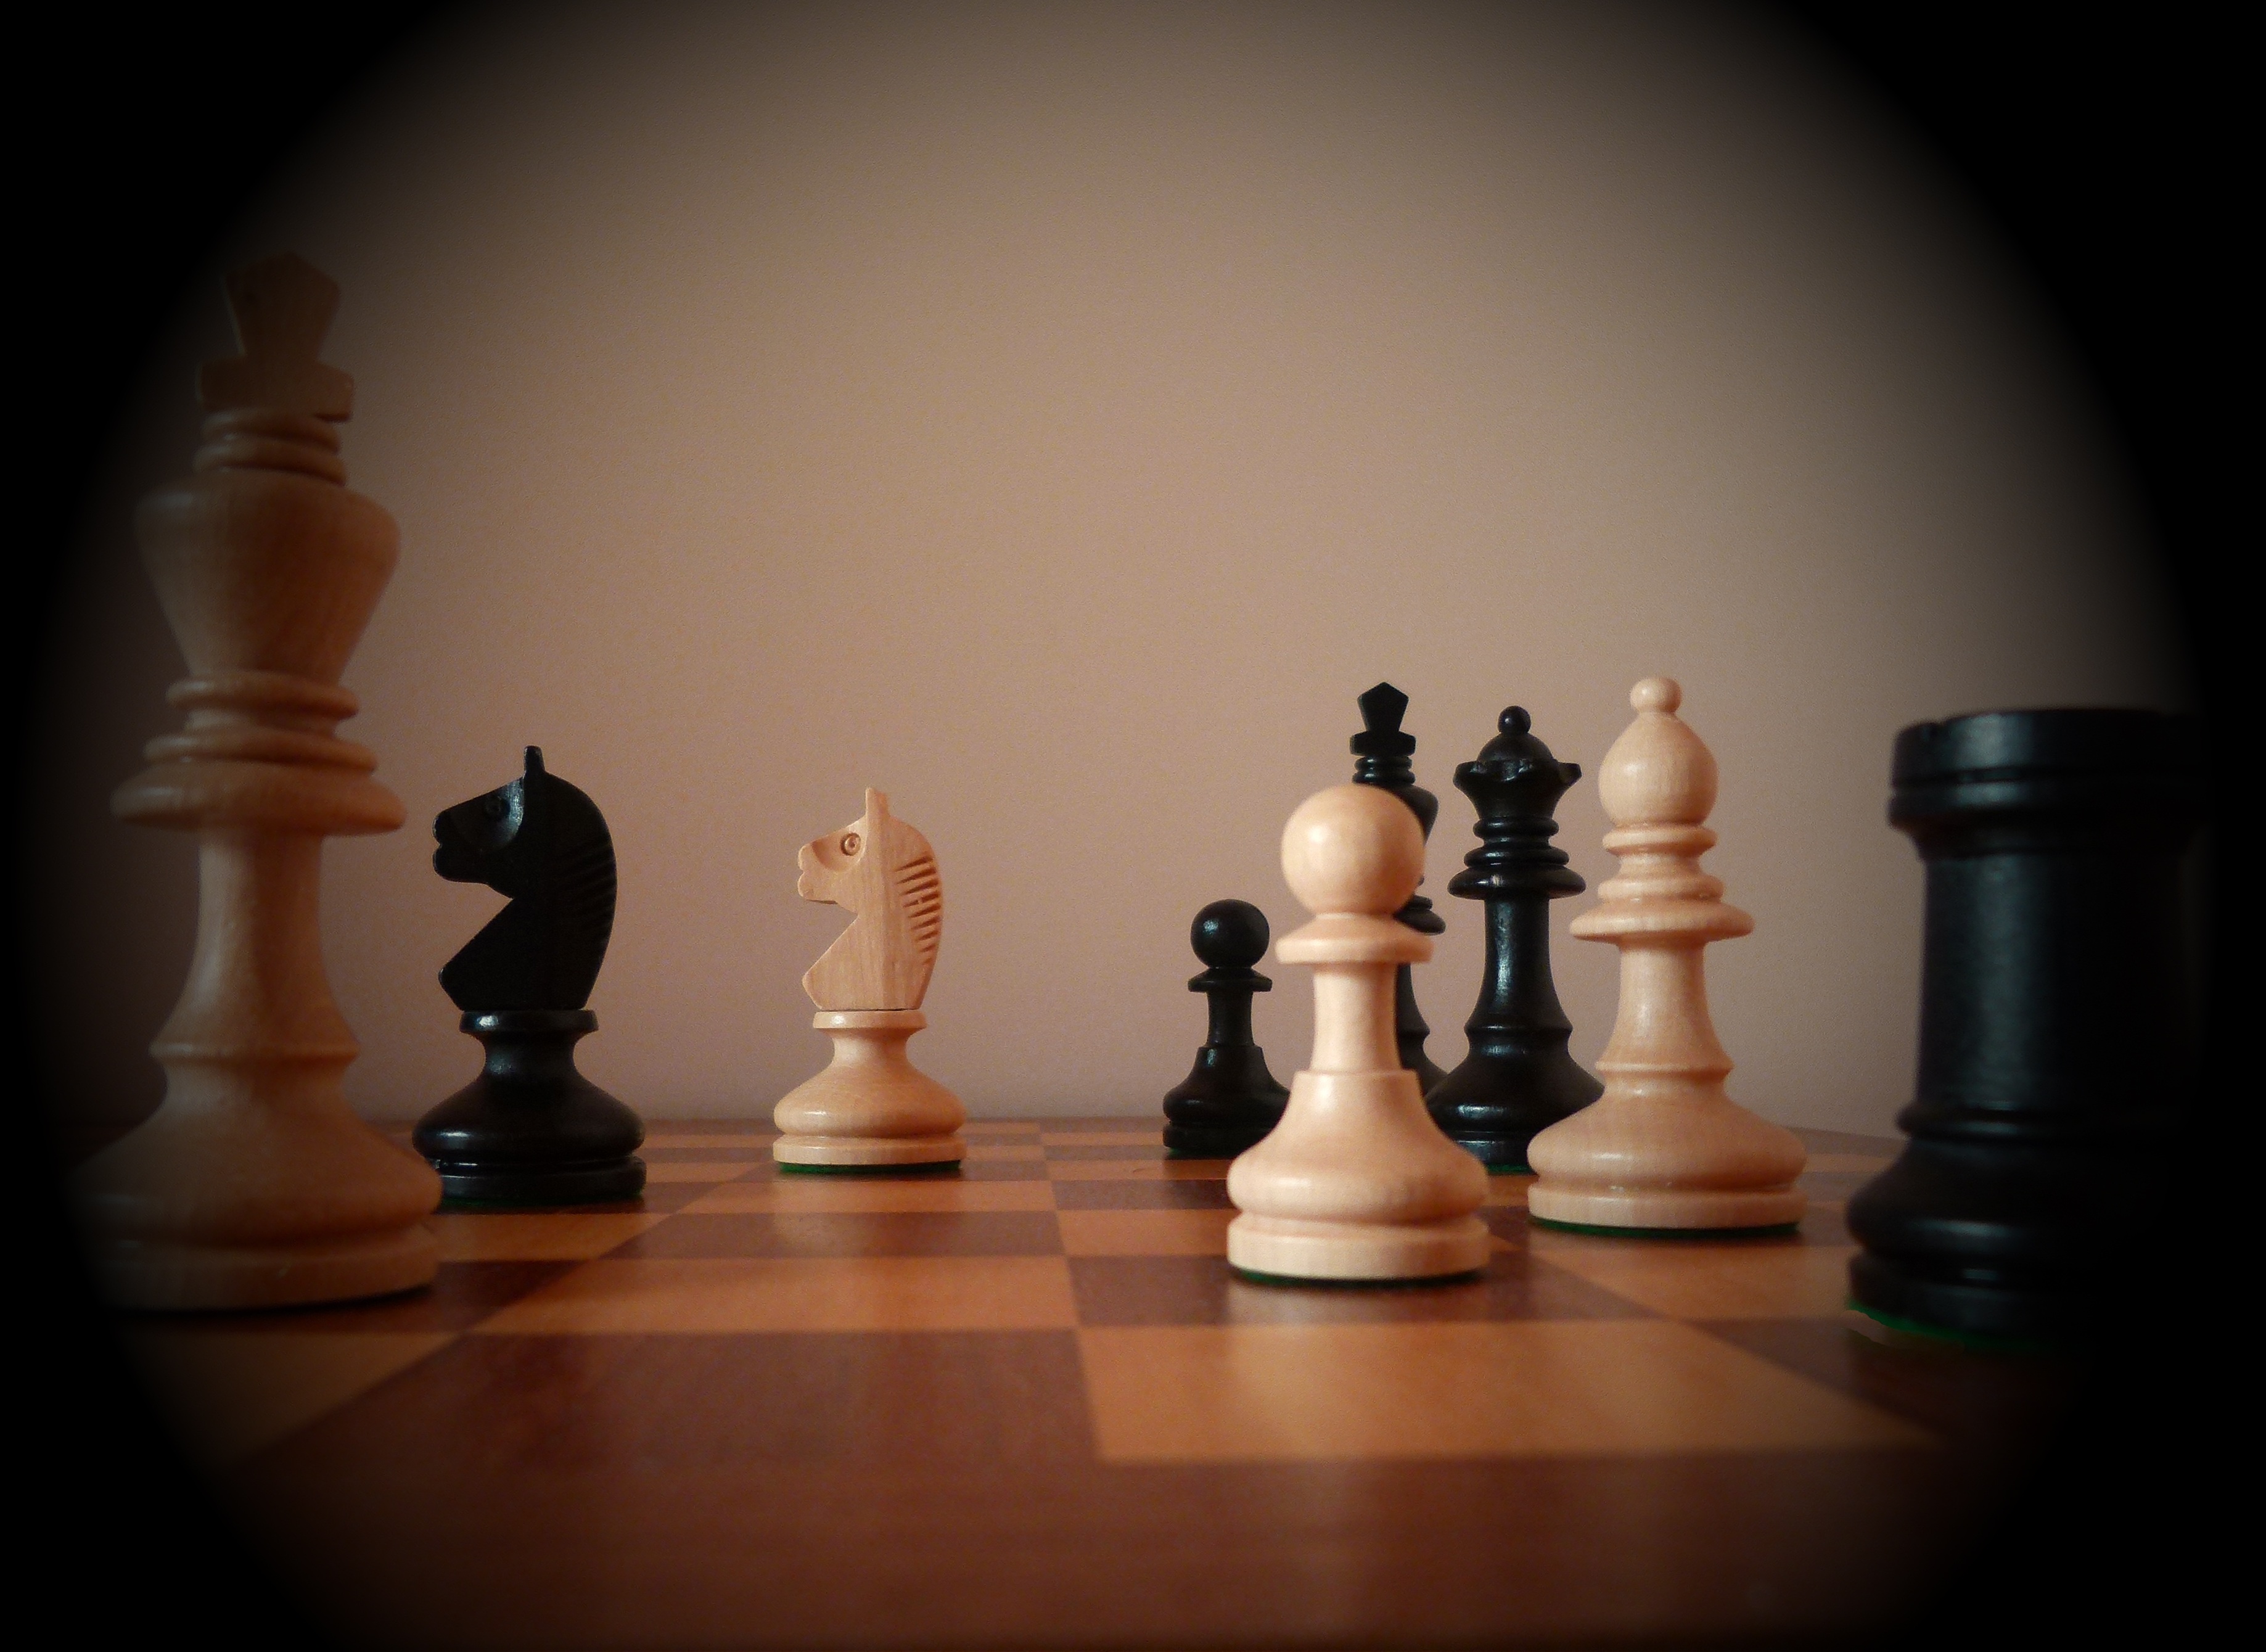
black and white, play, recreation, tower, horse, think, board game, sports, chess, chessboard, runners, games, shape, bauer, chess board, chess pieces, chess game, indoor games and sports, tabletop game, king game